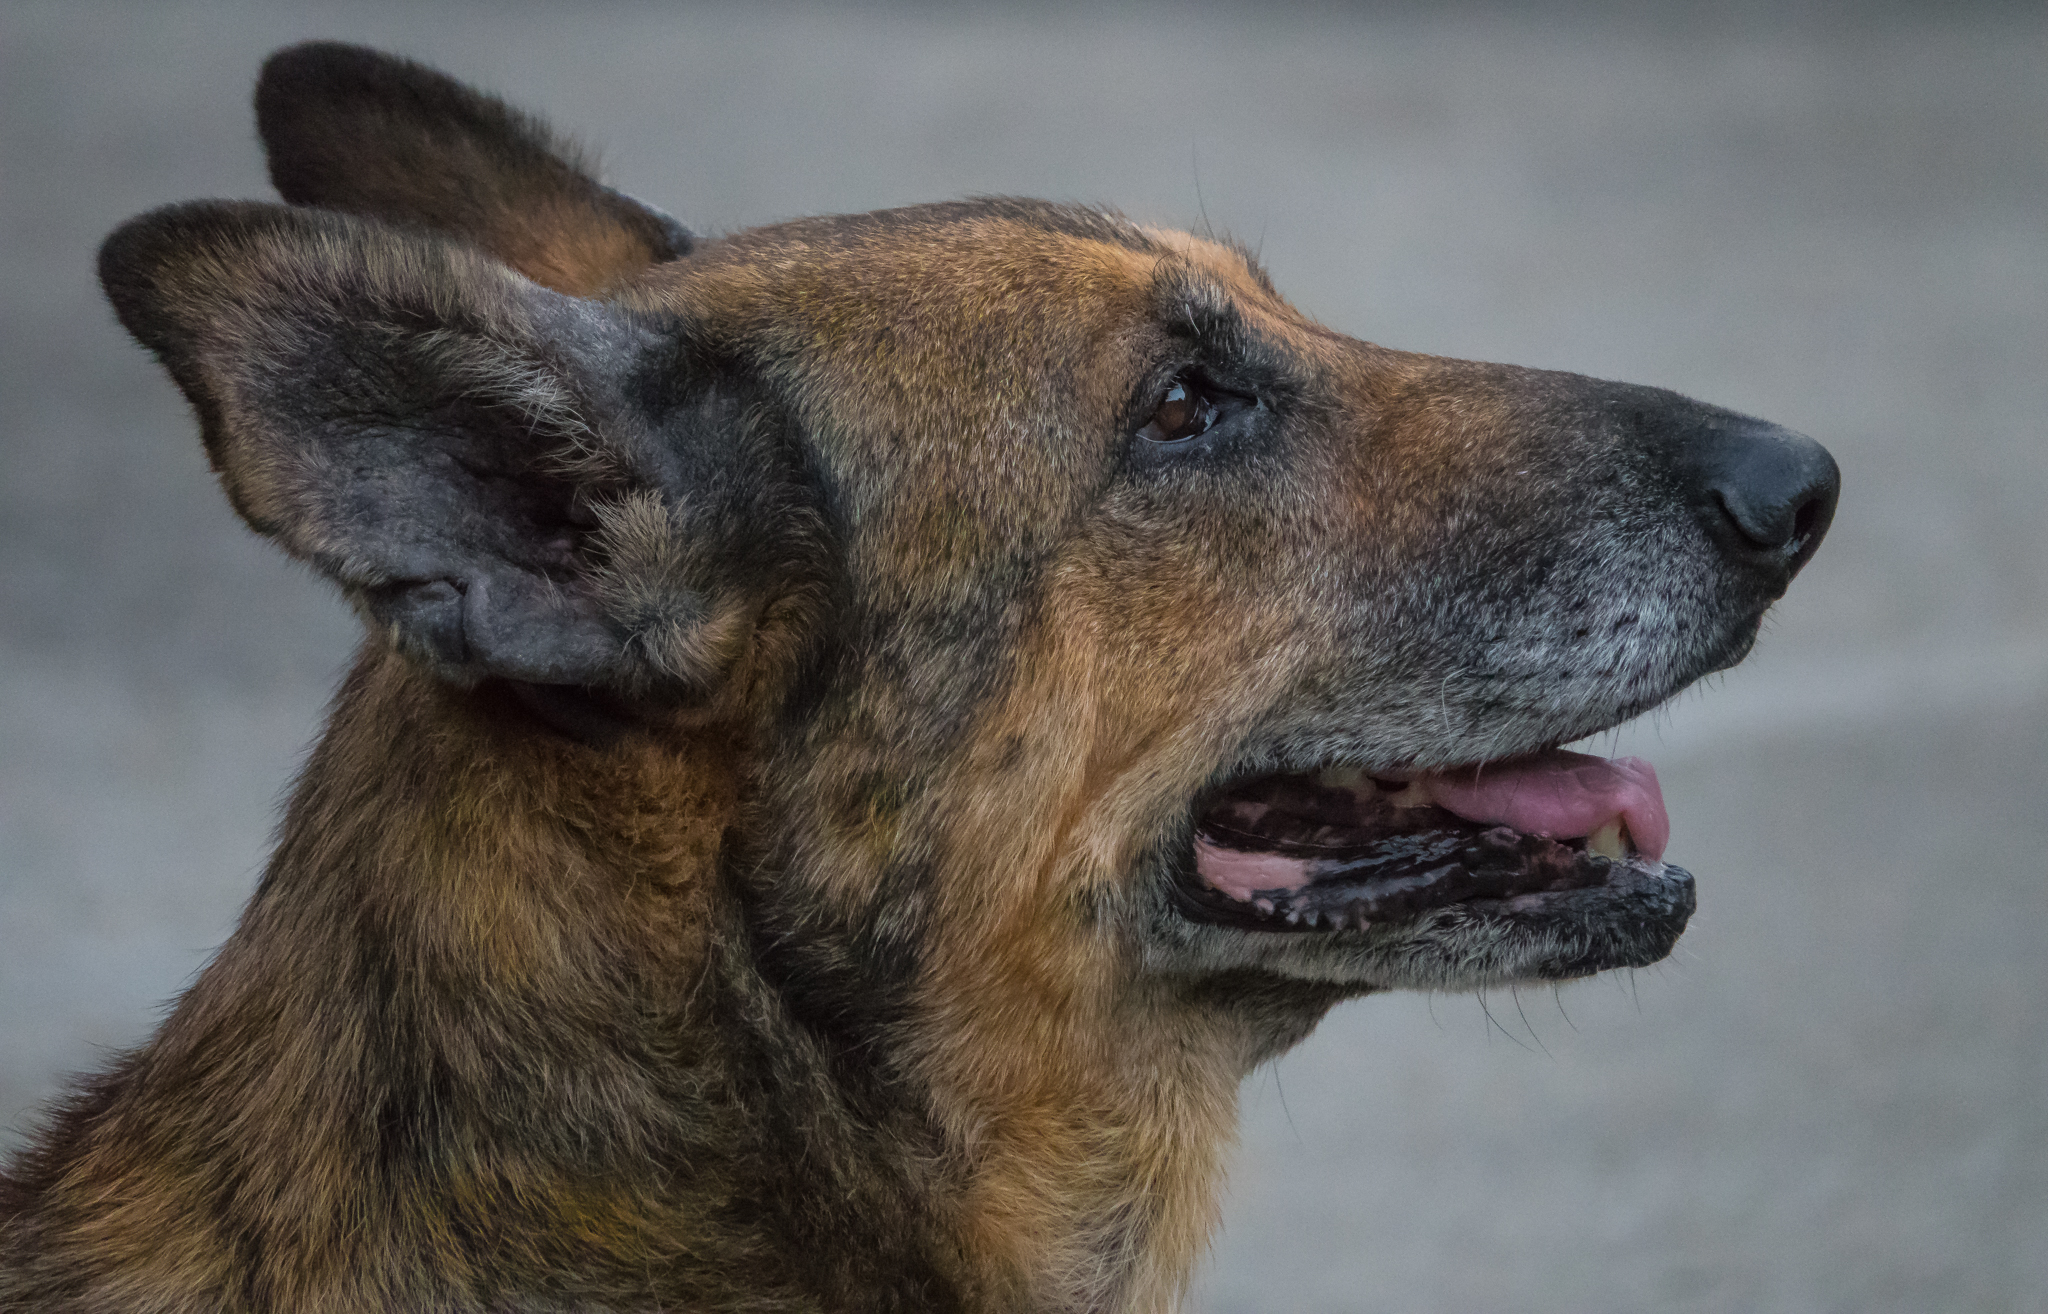
dog, mammal, dogs, animals, vertebrate, dog breed, ggl1, gaby1, xovesphoto, sonydscrx10iii, sonyrx10iii, rx10iii, rx10m3, animales, perros, belgian shepherd malinois, dog like mammal, wolfdog, carnivoran, dog breed group, german shepherd dog